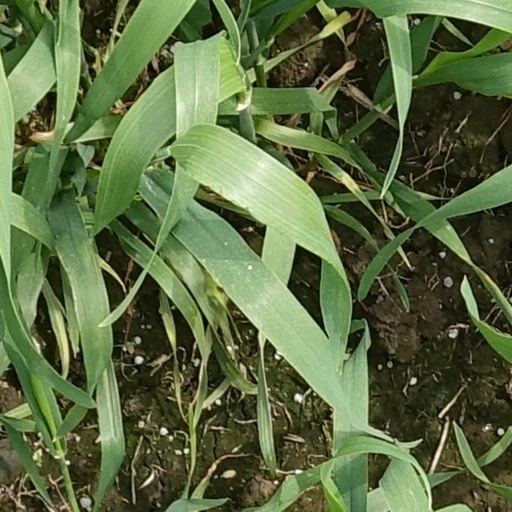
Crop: wheat